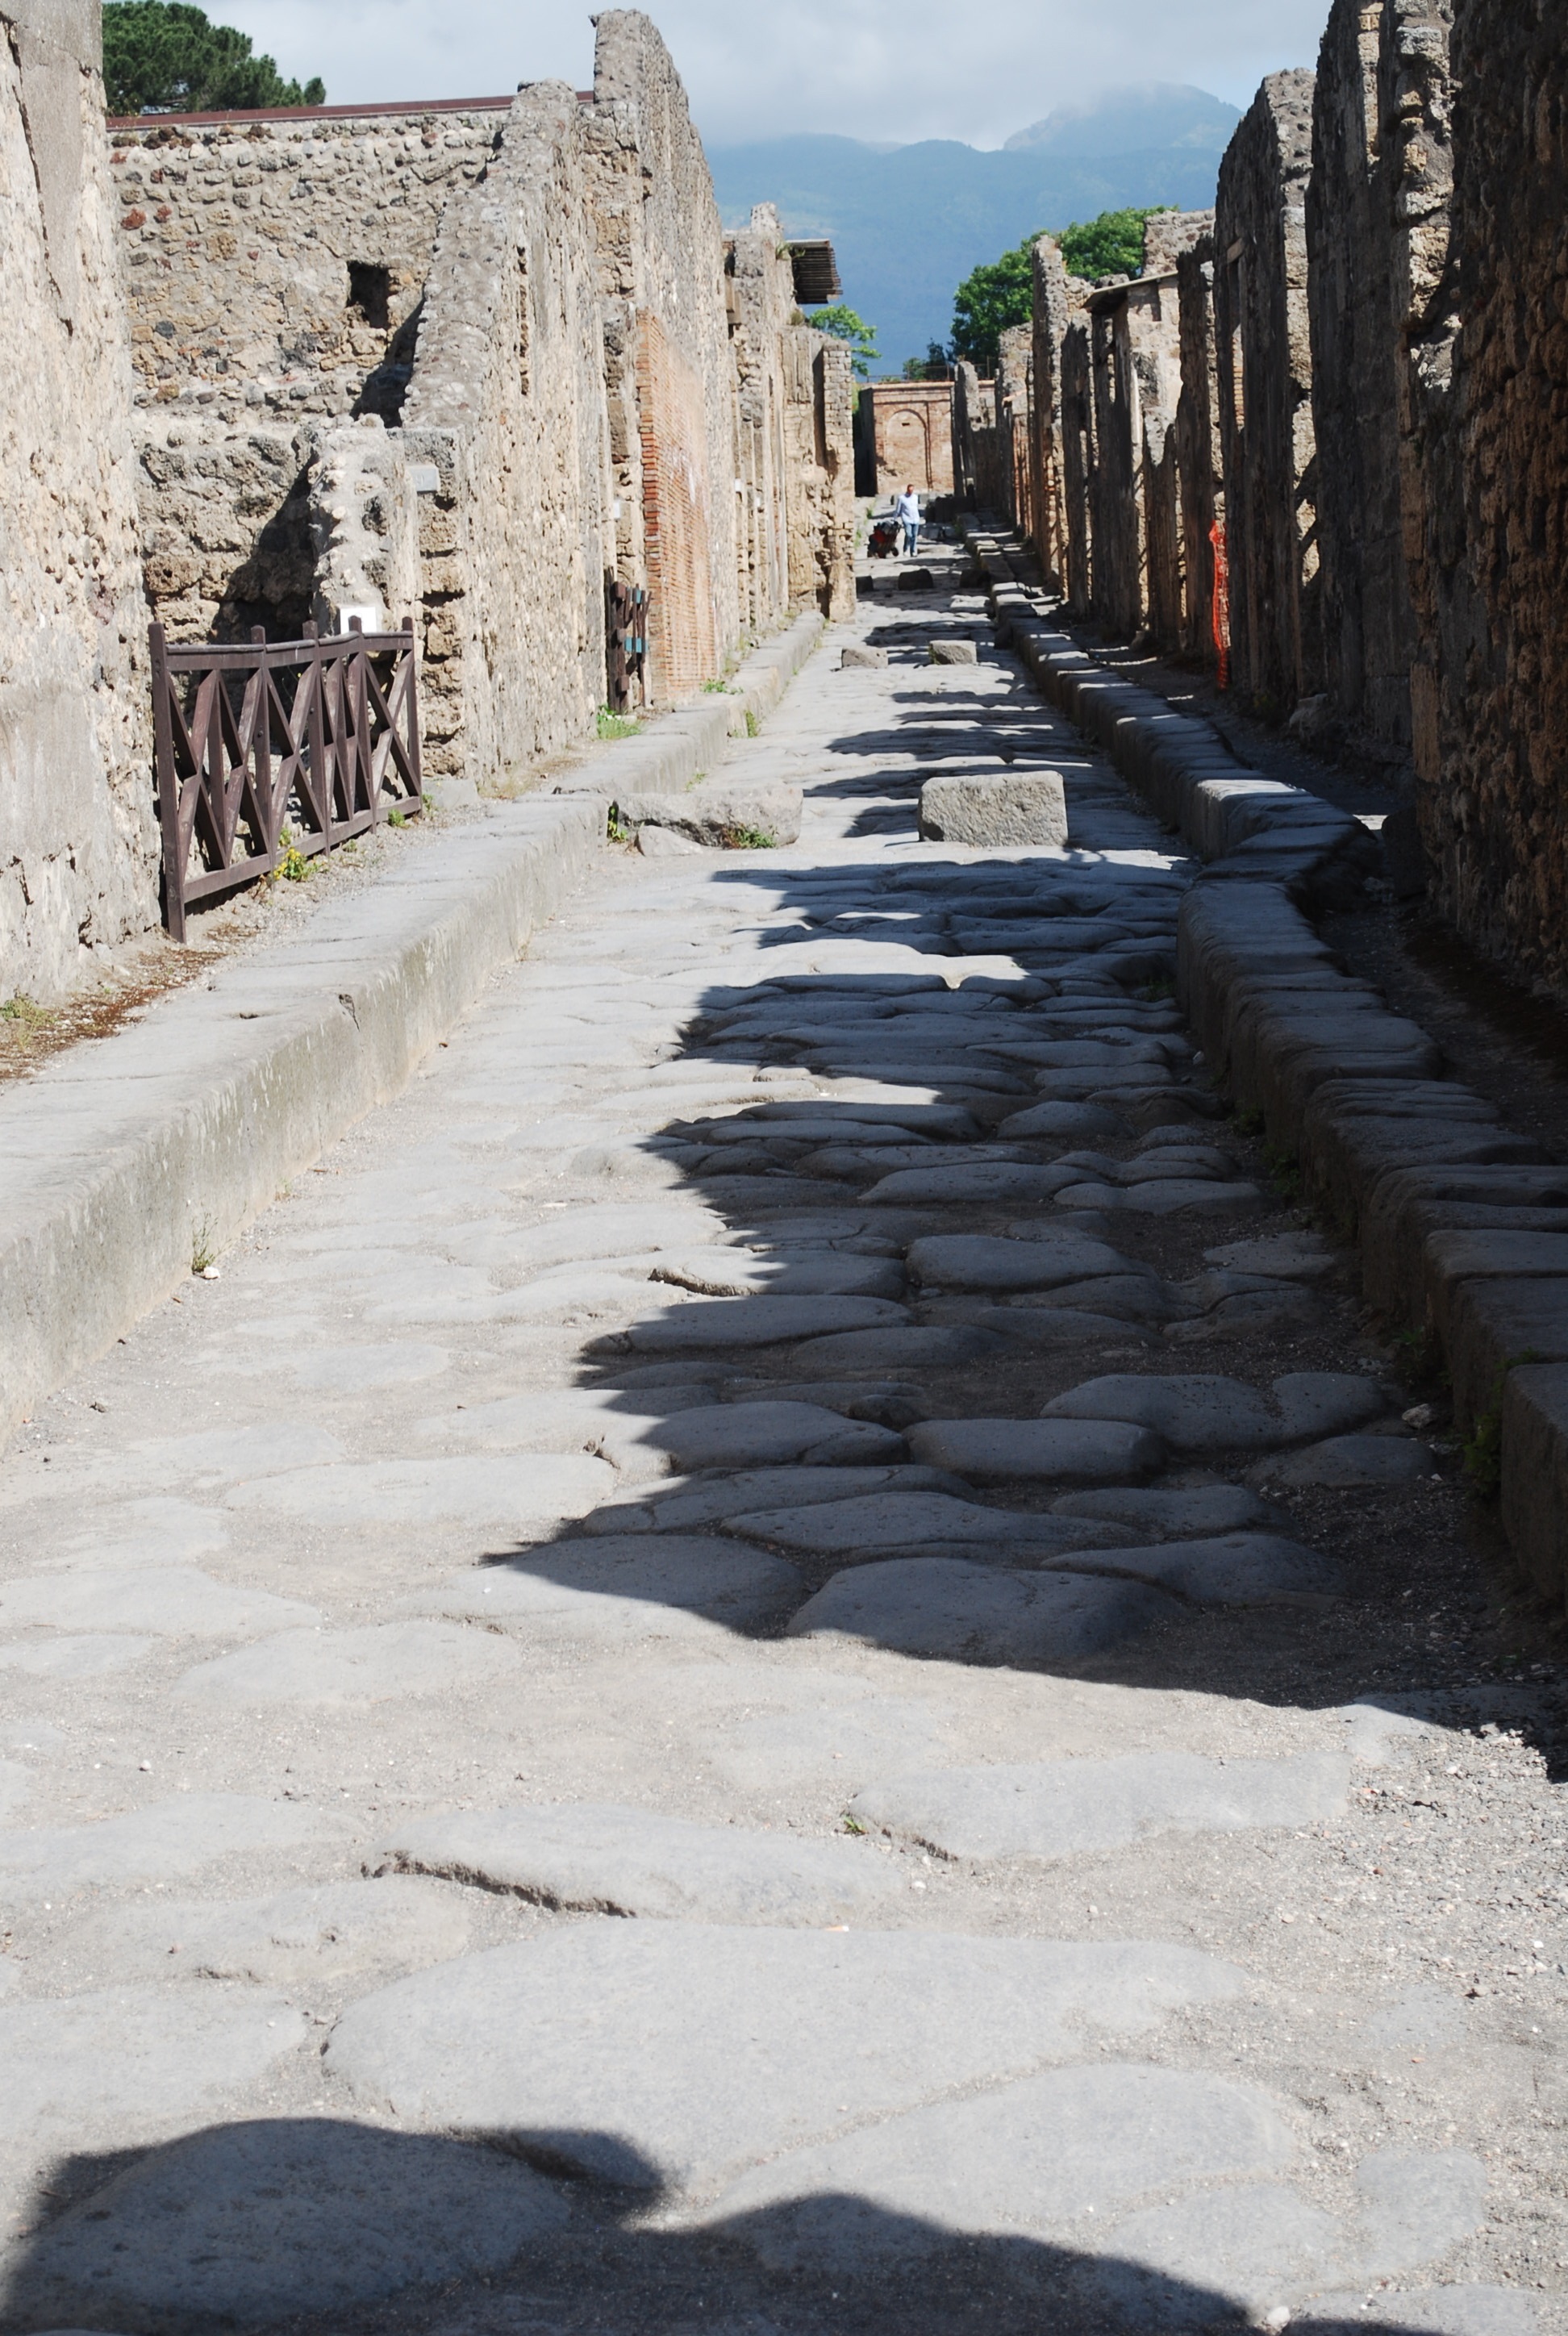
rock, architecture, road, street, sidewalk, city, wall, stone, walkway, europe, ancient, italy, historic, tourism, temple, ruins, infrastructure, archeology, roman, european, historical, remains, italian, pompeii, road surface, ancient history